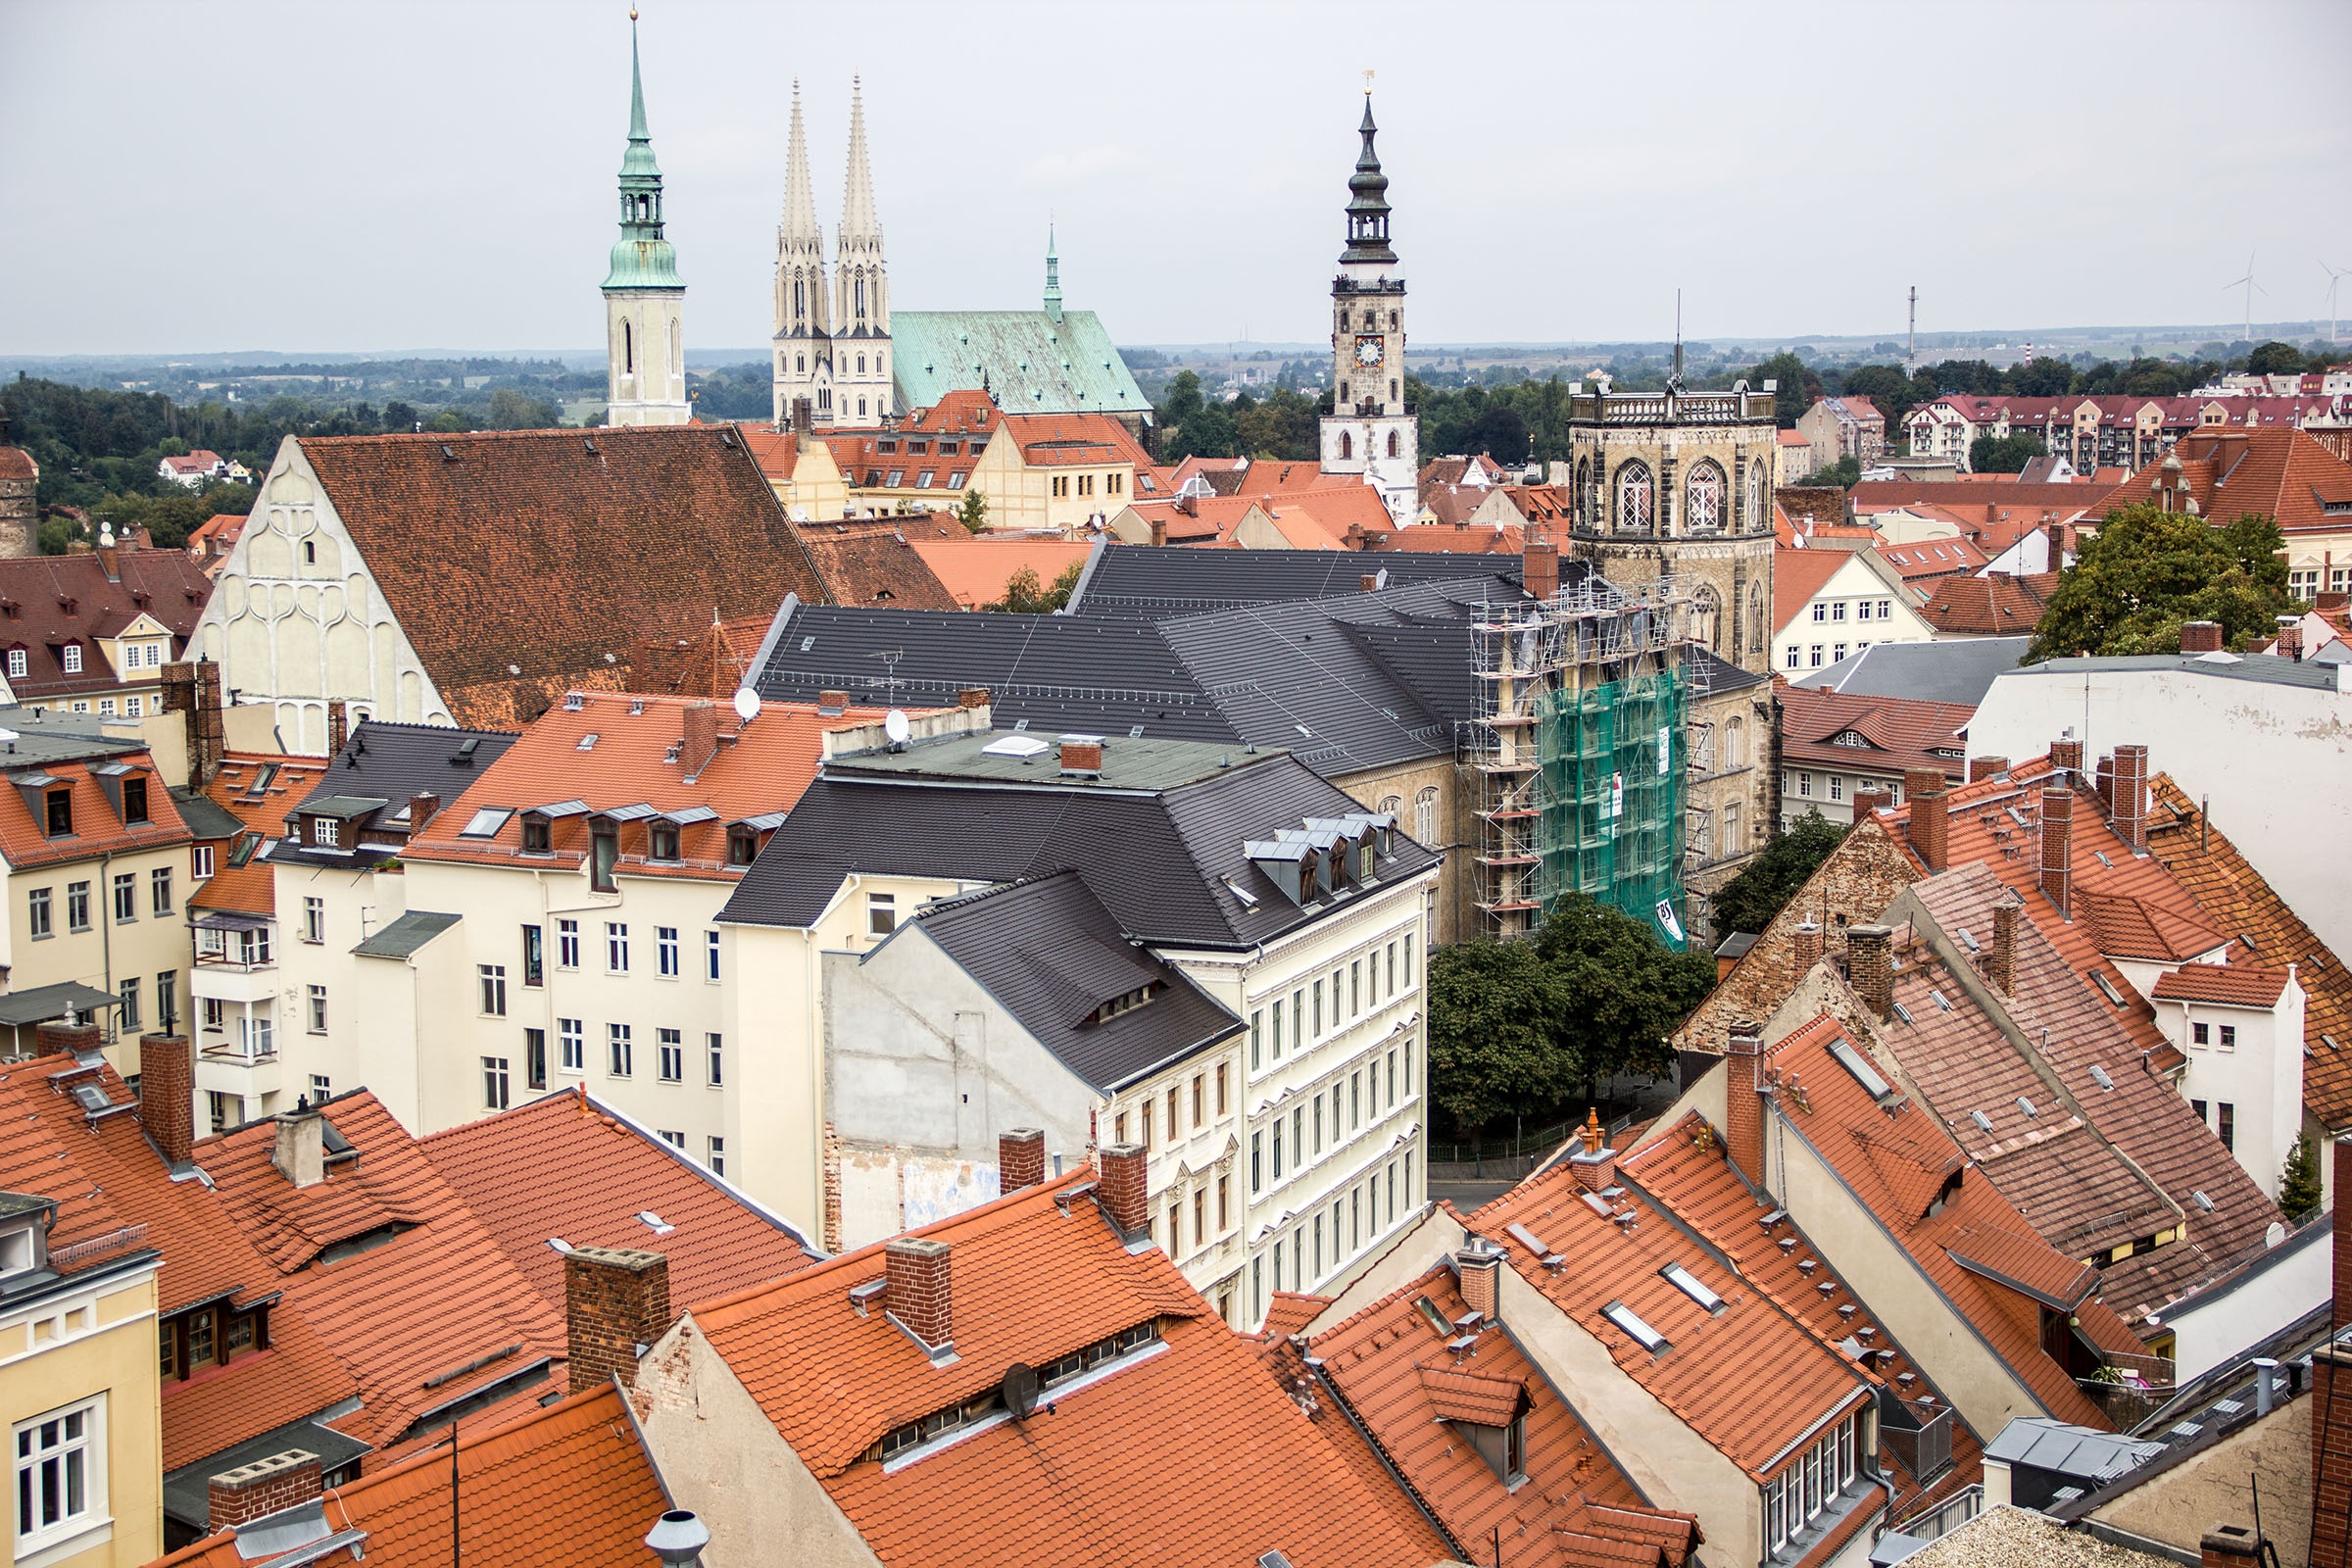
skyline, house, town, roof, city, cityscape, downtown, facade, homes, neighbourhood, g rlitz, aerial photography, urban area, residential area, geographical feature, human settlement